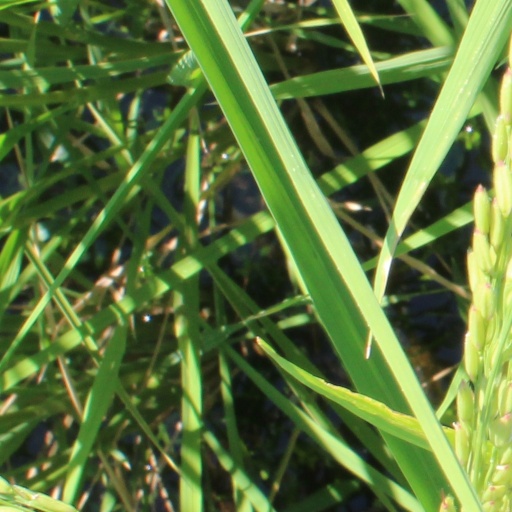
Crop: rice